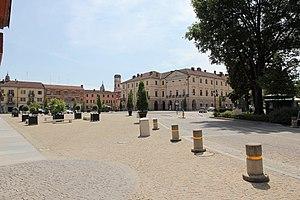
Racconigi est une commune italienne de la province de Coni dans la région Piémont en Italie.